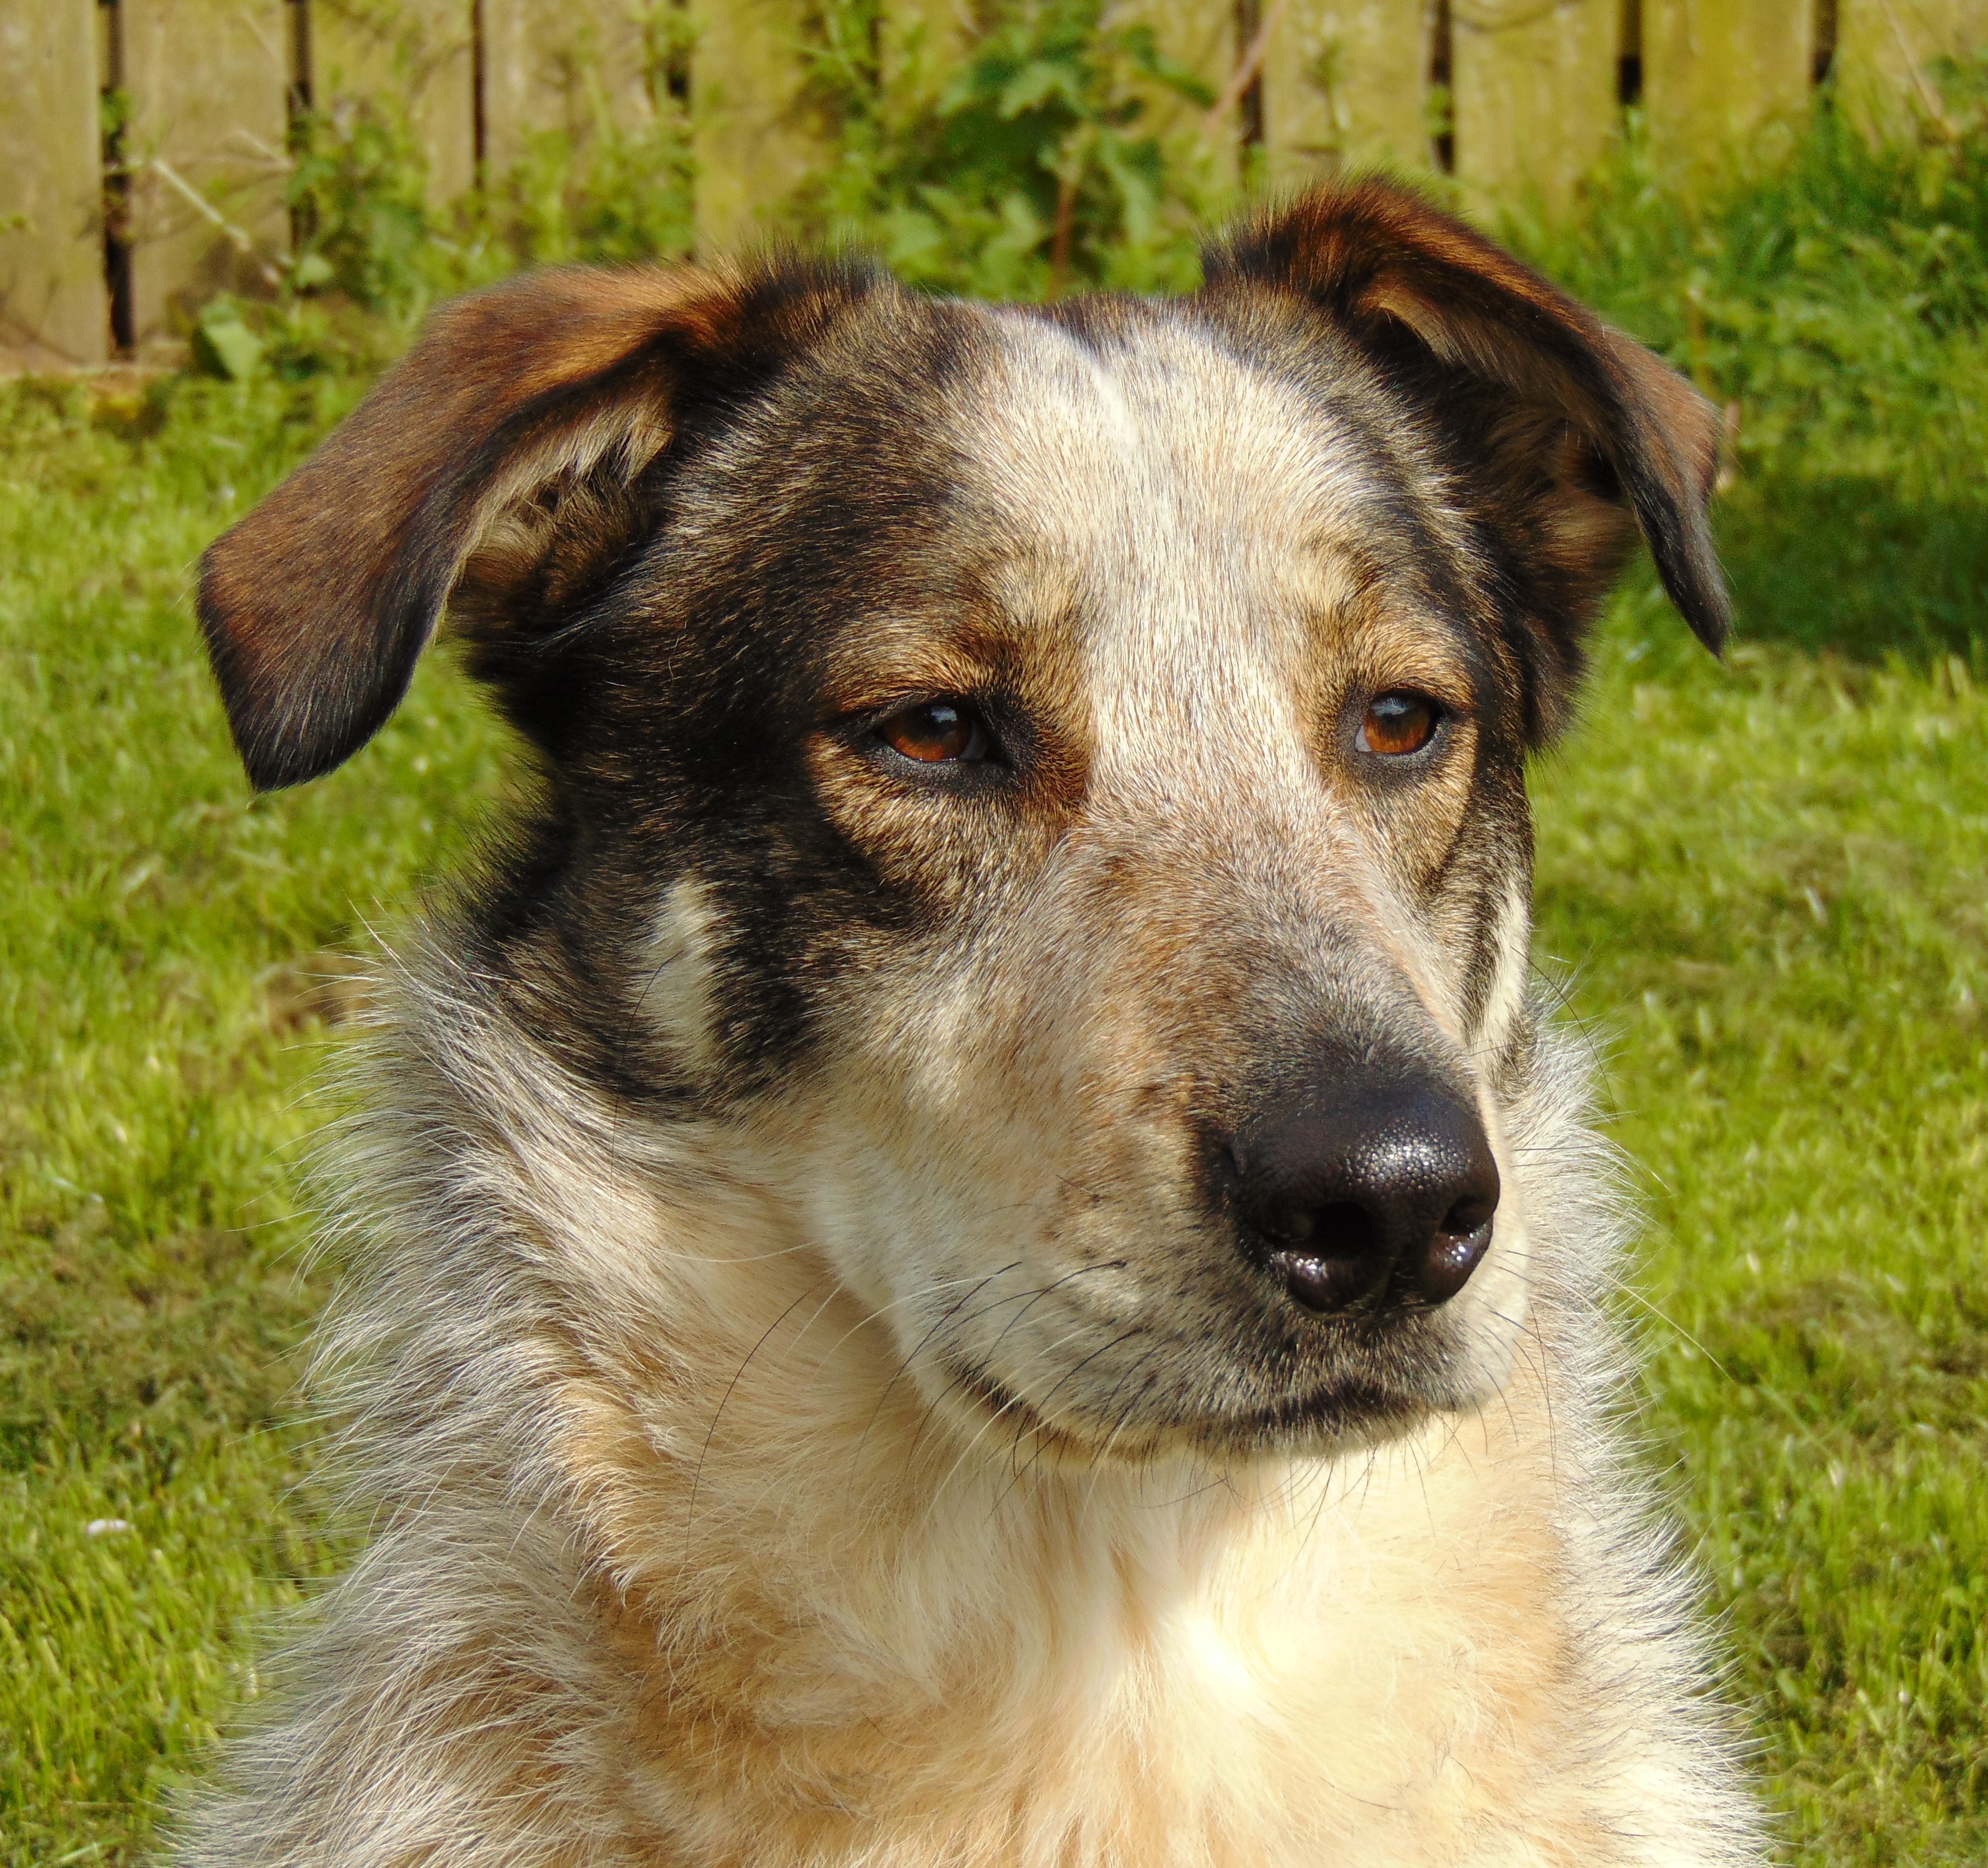
dog, collie, portrait, mammal, cross, vertebrate, stray, sheepdog, dog breed, merle, romanian, mongrel, australian cattle dog, crossbreed, street dog, dog like mammal, carnivoran, dog breed group, carpathian shepherd